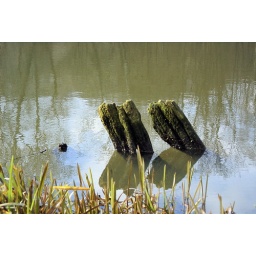
Resten van een steiger weerspiegeld in het water